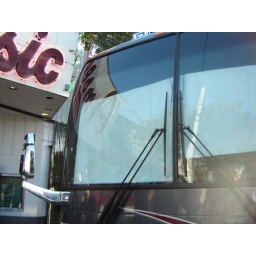
Reflection of Amoeba sign on Breeders tour bus in San Francisco - May 1, 2008